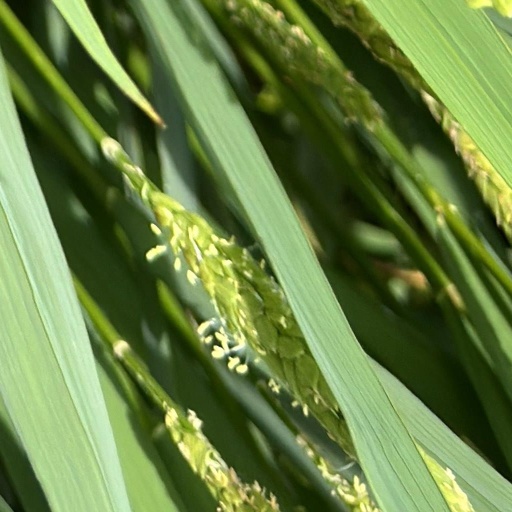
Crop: rice